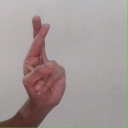
अक्षर: र